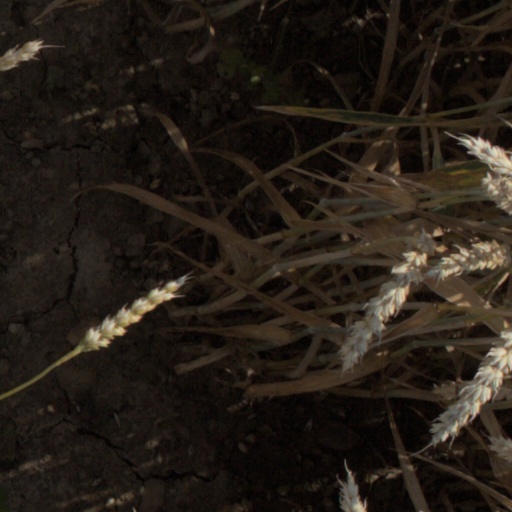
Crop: wheat